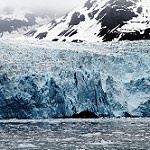
Label: glacier